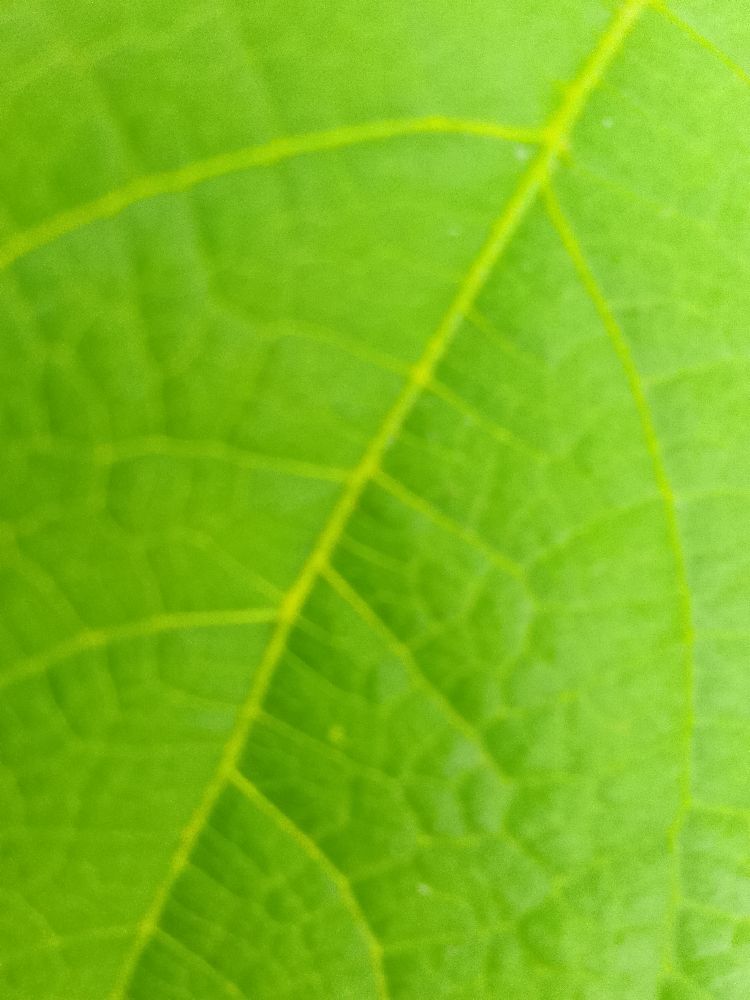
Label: healthy